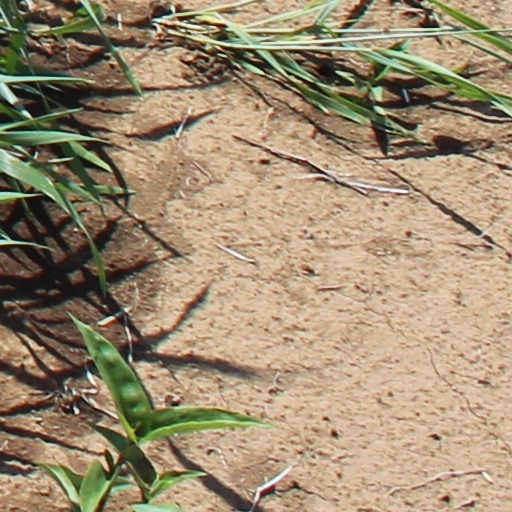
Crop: wheat